Clara Bow

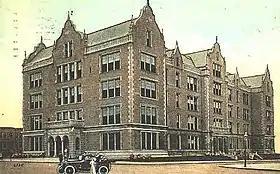
Bay Ridge High, in a 1920 postcard

According to Bow's biographer, David Stenn, Bow was raped by her father at age sixteen while her mother was institutionalized. On January 5, 1923, Sarah died at the age of 43 from her epilepsy. When relatives gathered for the funeral, Bow was so upset that she "went crazy" and tried to jump into the grave to be with her, shouting that they were "hypocrites" and that they hadn't loved or cared for her mother while she was alive.